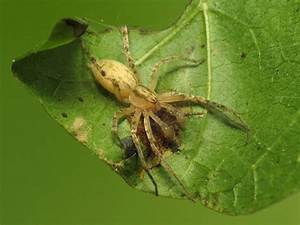
Label: spider